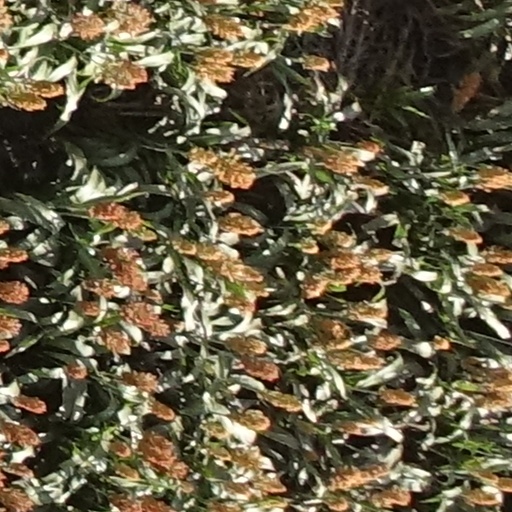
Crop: sorghum